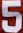
Number: 5